Albrecht, Duke of Bavaria

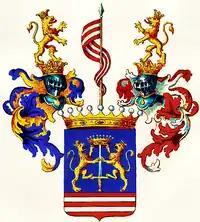
Coat of arms of the Counts Keglevich of Buzin

Albrecht married Countess Maria Draskovich of Trakostjan (8 March 1903 in Vienna – 10 June 1969 in Wildbad Kreuth) on 3 September 1930 in Berchtesgaden. She was the only child of Count Dionys Maria Draskovich of Trakostjan (1875-1909) and his wife, Princess Juliana Rose von Montenuovo (1880-1961) (a great-granddaughter of Marie-Louise of Austria, sometime Empress of the French), belonging to a family of an ancient Croatian nobility known since 1230 and made Imperial counts in 1631. Although the couple were related, both sharing descent from Leopold II, Holy Roman Emperor and Albrecht's father allowed the wedding, a Wittelsbach family council concluded that the marriage was non-compliant with the dynasty's marital tradition as set out in its historical House laws, and the names of the couple's four children were excluded from the "Almanach de Gotha". In 1948, however, a juridical consultation advised that the head of the house has sole authority to determine the validity of marriages within the House of Wittelsbach, prompting Crown Prince Rupprecht to recognize Albrecht's marriage as dynastic on 18 May 1949.